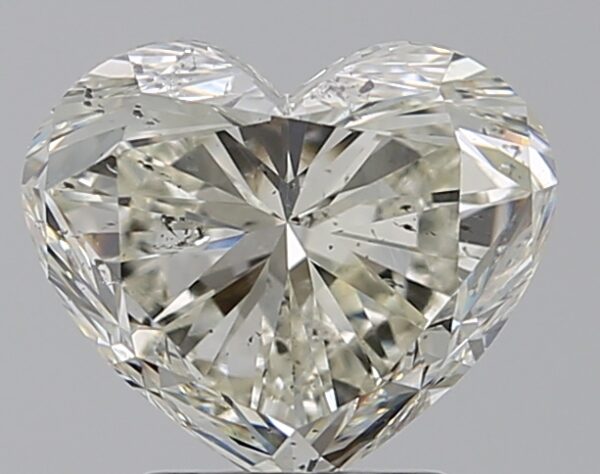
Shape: heart
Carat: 3.01
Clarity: SI2
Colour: L
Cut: VG
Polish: EX
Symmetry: EX
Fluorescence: N
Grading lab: GIA
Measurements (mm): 8.21 x 9.65 x 5.91